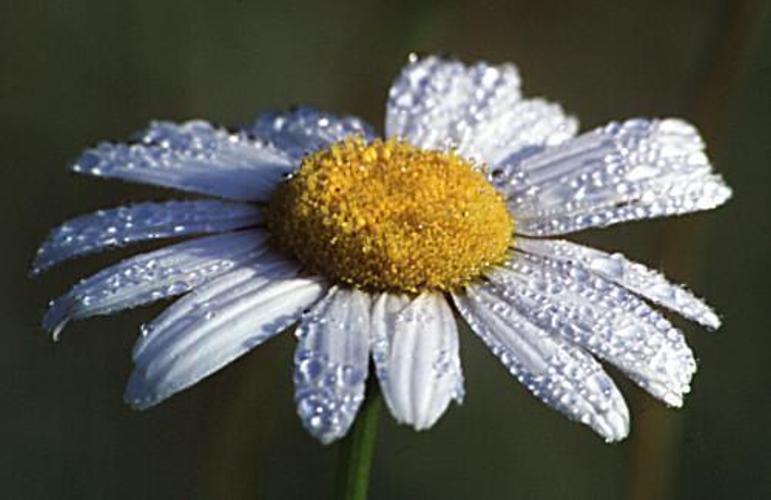
Flower: Daisy